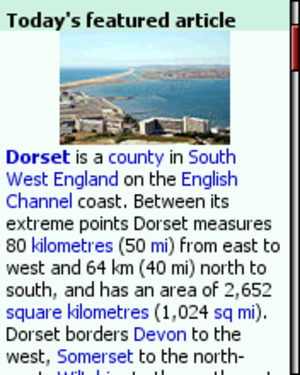
Opera Mini
Engelsk Wikipedias forside i Opera Mini 3.
Opera Mini er en gratis Java-baseret webbrowser til mobiltelefoner og der gør det muligt at vise hjemmesider som man ville se dem på computeren, dog understøtter opera mini i modsætning til en webbrowser på en computer ikke java eller flash.